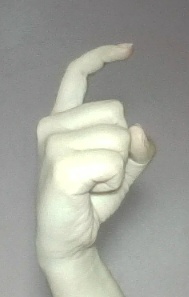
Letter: ra